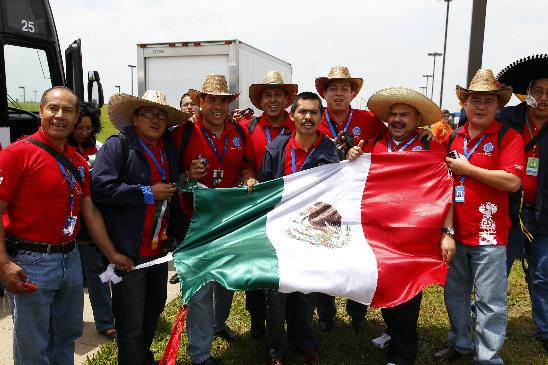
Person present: Yes